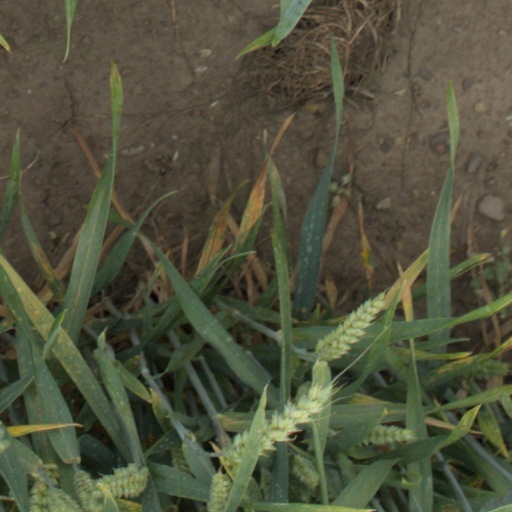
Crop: wheat